Lycée Saint-Louis

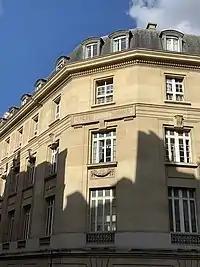
West side of the Lycée Saint-Louis, Paris VIe.

The Lycée Saint-Louis is a selective post-secondary school located in the 6th arrondissement of Paris, in the Latin Quarter. It is the only state-funded French lycée that exclusively offers "classes préparatoires aux grandes écoles" ("CPGE;" preparatory classes for French top-level educational institutions).